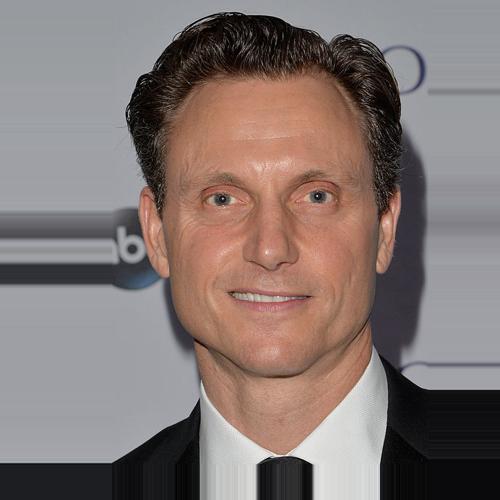
Age: 53